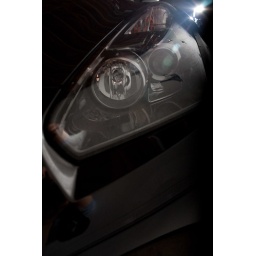
Photo of Nissan Skyline GTR HeadlightStrobist:One 430EX (seen in photo) bouncing off white garage door camera right.